Odoriko

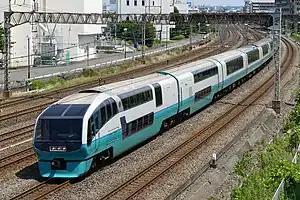
JR East 251 series EMU on a "Super View Odoriko" service between Totsuka and Ofuna stations

"Super View Odoriko" trains were operated with 251 series trains, with cars 1, 2 and 10 being double decker cars. Trains were formed as follows, with car 1 at the Izukyū-Shimoda end, and car 10 at the Tokyo and Shinjuku end.